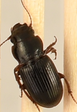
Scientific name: Cratacanthus dubius
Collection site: North Sterling NEON (STER), plot STER_032